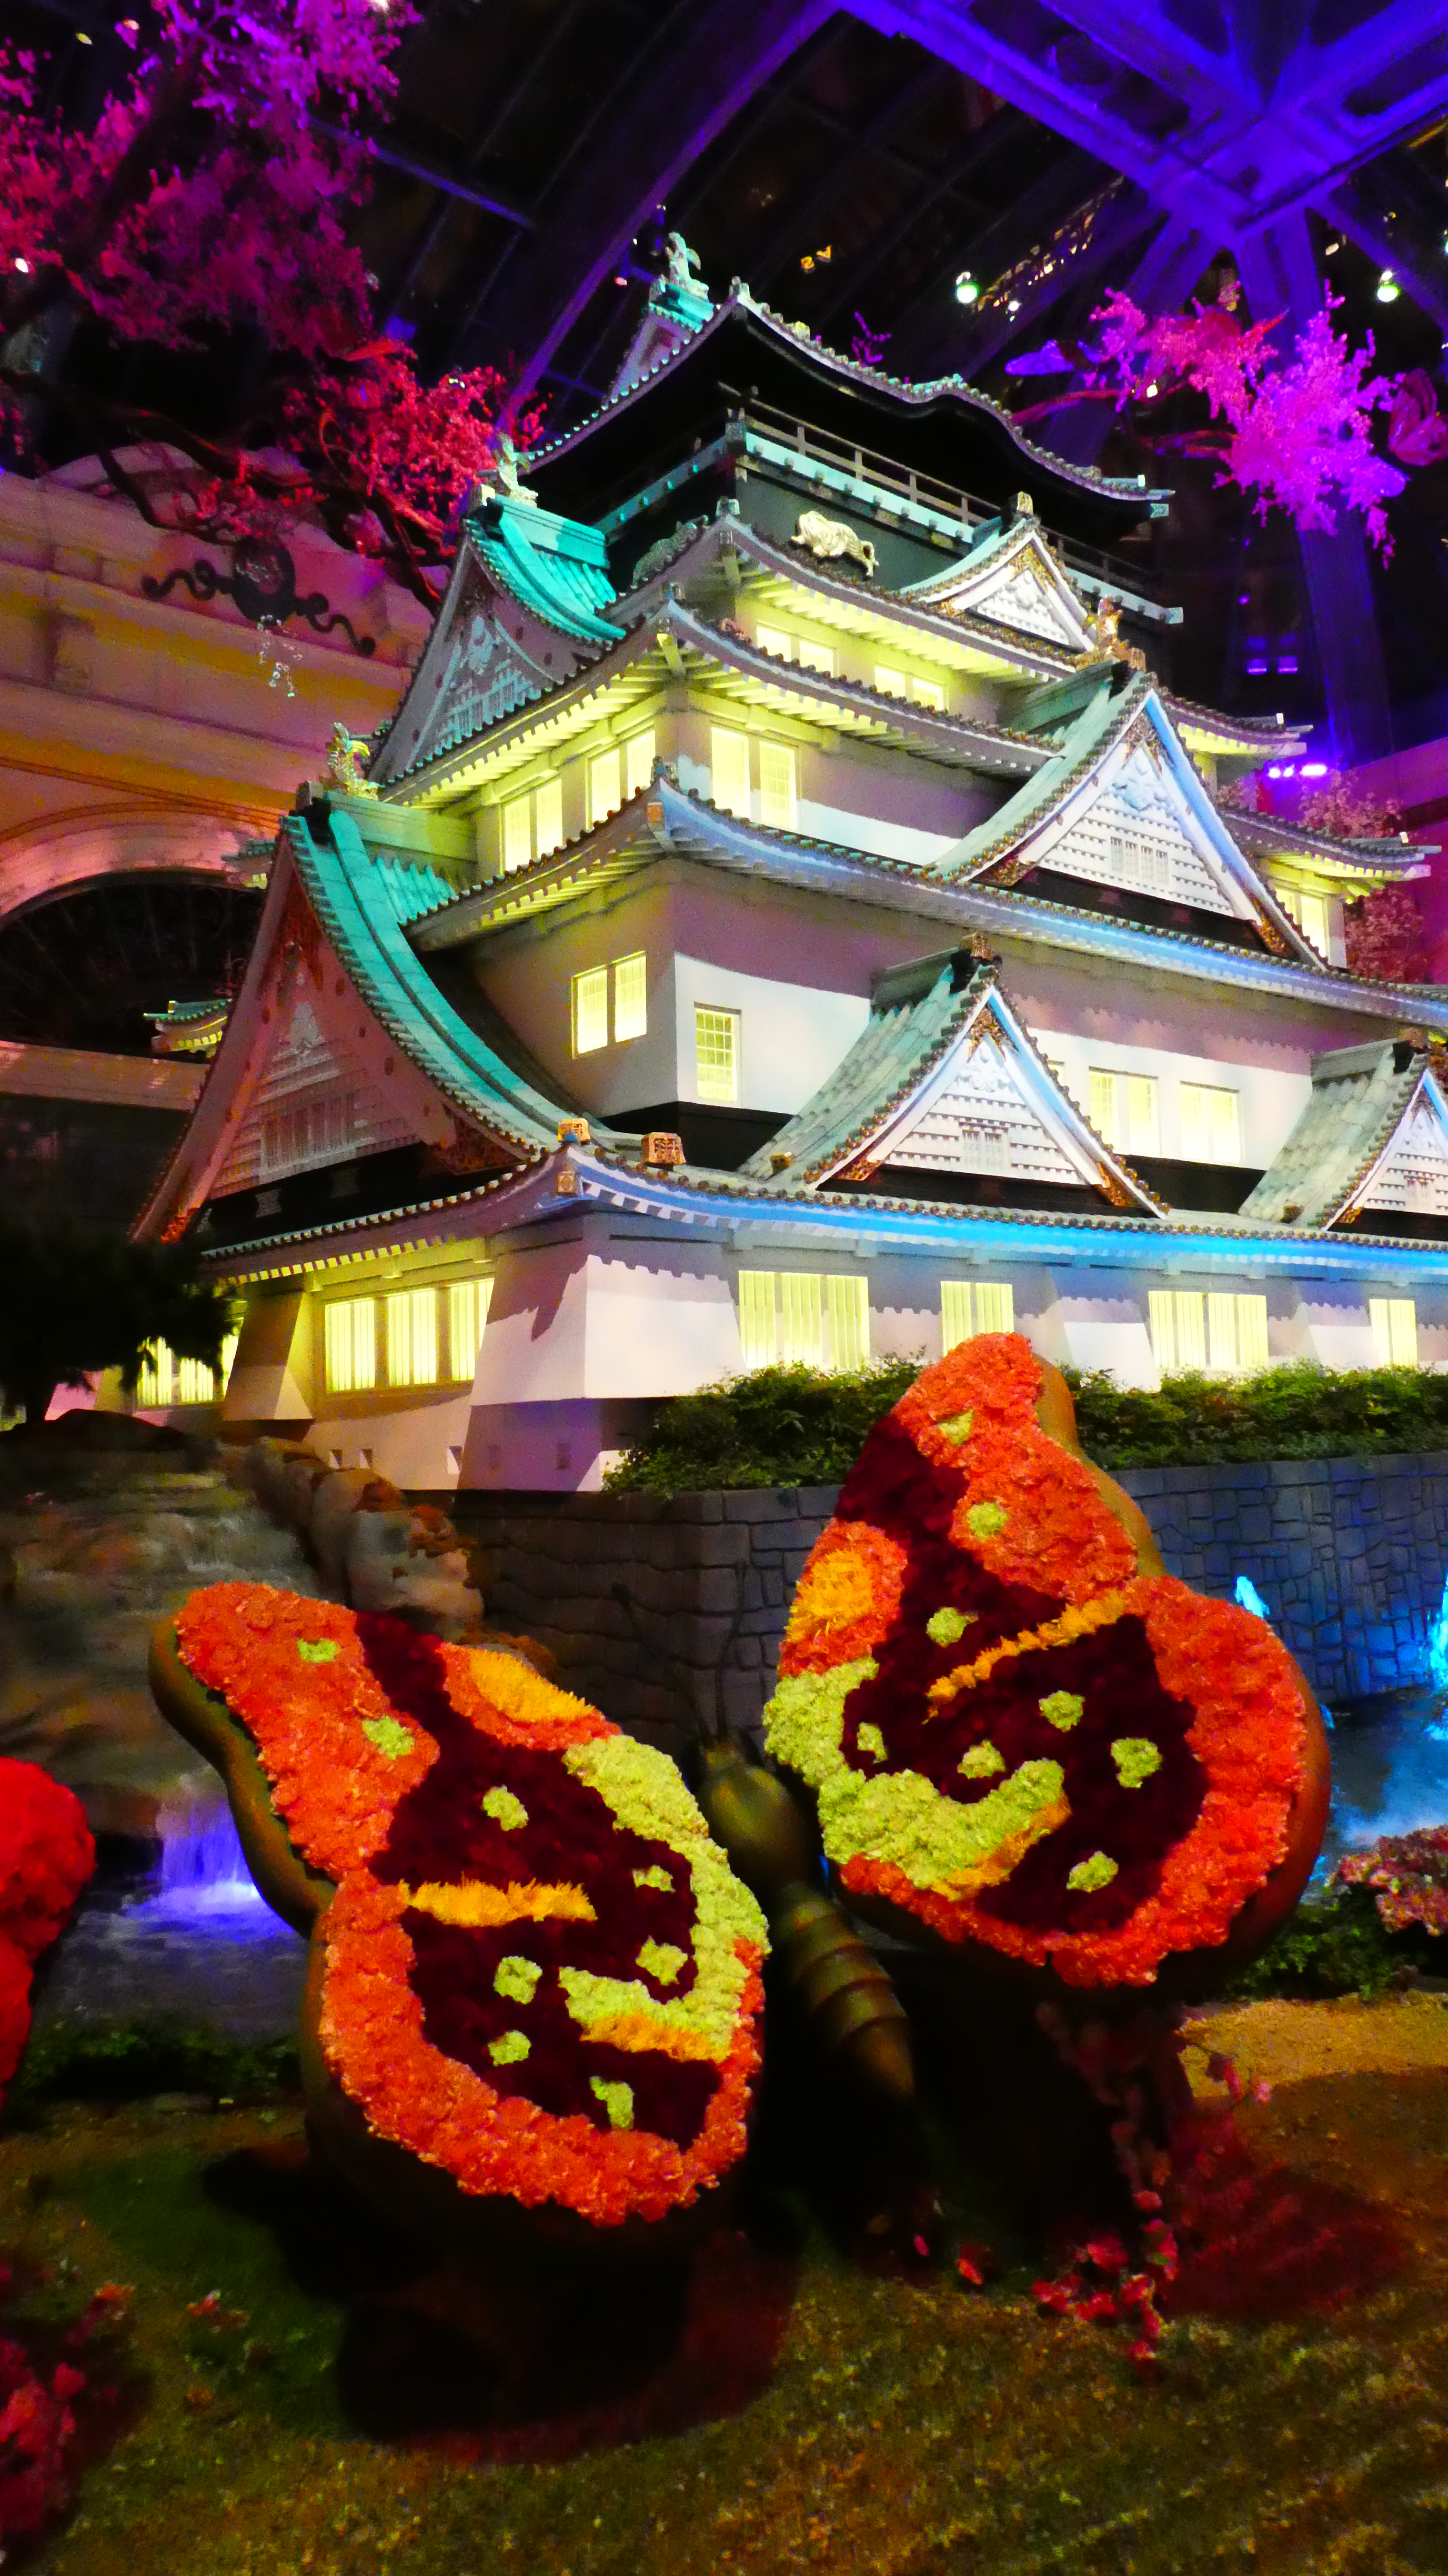
las vegas, light, lighting, architecture, night, tree, mid autumn festival, lantern, house, temple, tourist attraction, pagoda, festival, fete